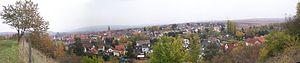
Roxheim est une municipalité allemande située dans le land de Rhénanie-Palatinat et l'arrondissement de Bad Kreuznach.